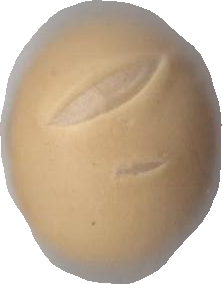
Variety: Dega